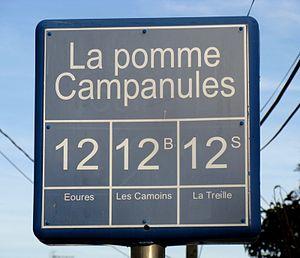
Panneau placé à un arrêt de bus sur la ligne des Camoins
Le réseau d'autobus de Marseille couvre la commune de Marseille ainsi que les communes voisines d'Allauch, Plan-de-Cuques et Septèmes-les-Vallons.